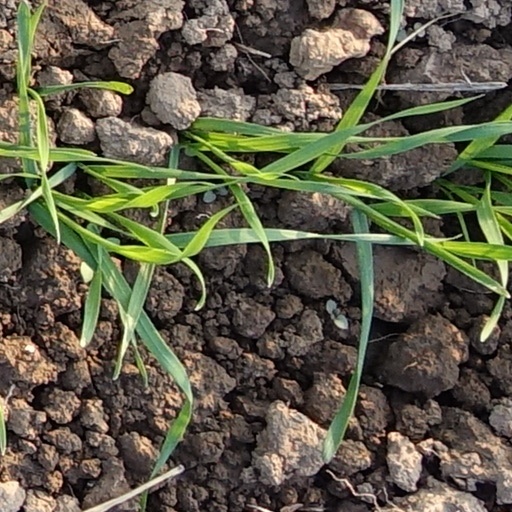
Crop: wheat